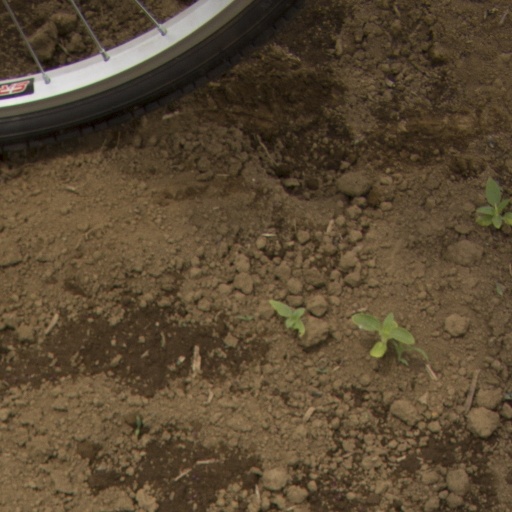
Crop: Jerusalem artichoke